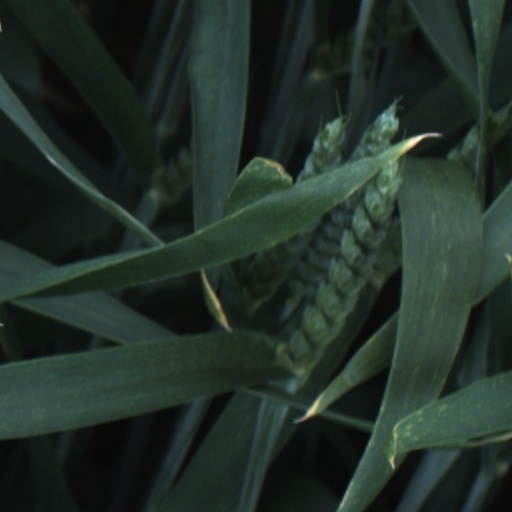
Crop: wheat